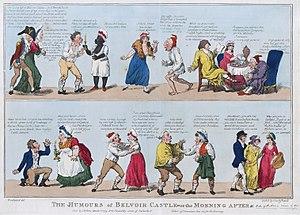
Le cliché, comme le stéréotype, tire son origine des techniques de reproduction apparues au début du XIXᵉ siècle dans l’imprimerie, pour copier exactement un document ou une page imprimée. L’expression « il tire son cliché » désignait dans les ateliers d’imprimerie l’individu qui répétait constamment la même chose. Le mot est ainsi devenu une figure de style, qui consiste en l'emploi d'une expression « stéréotypée » et banale à force d'utilisation dans la langue. La simple répétition d'une telle image banale conduit au cliché, lorsque celle-ci est reconnue par la communauté linguistique. Le nombre de clichés est très étendu, sachant qu'ils varient d'une époque à l'autre et d'un groupe linguistique à l'autre. Les effets sont souvent variables et relativement proches de l'ironie ; elle est proche de figures comme le lieu commun, le stéréotype et le poncif.